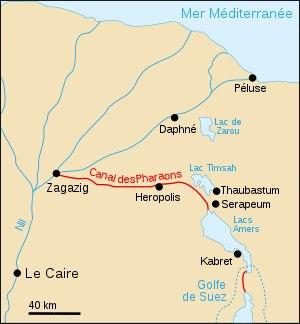
Les inscriptions de Darius le Grand à Suez sont des textes gravés en vieux persan, en élamite, en babylonien et en égyptien sur cinq stèles érigées au Wadi Tumilat en Égypte, près de Suez. Ces inscriptions commémorent la réouverture par Darius du « canal des pharaons », entre le Nil et les lacs Amers. Darius s'y fait représenter en pharaon, recevant l'hommage de ses vassaux. Les inscriptions comportent en plus de la version égyptienne des trilingues cunéiformes achéménides, très rares à un endroit si éloigné du centre de l'empire perse achéménide.
Le canal des pharaons est un ancien canal creusé dans l’Égypte antique pour assurer la liaison entre le Nil et la mer Rouge, préfigurant ainsi le canal de Suez. Dirigé d'ouest en est à travers le Wadi Tumilat, le canal permettait ainsi les échanges direct entre mer Rouge et Méditerranée, afin de pouvoir commercer avec le Ta Netjer. Depuis Péluse jusqu'à Bubastis, la remontée du Nil se fait par la branche orientale du fleuve, la branche tanique. De Bubastis, un premier canal mène aux lacs centraux, dont le plus grand est le lac Amer, et une seconde voie d'eau rejoint ensuite la mer Rouge.
Le Ouadi Toumilat ou Wadi Tumilat est une vallée fluviale asséchée en Égypte, un oued de cinquante kilomètres de long, à l'est du delta du Nil. Dans la préhistoire, c'était un défluent du Nil, ou même un ancien bras du Nil. Partant du fleuve, il va vers l'est jusqu'à la zone de l'actuelle ville d'Ismaïlia.
Tjekou ou Per-Atoum, en hébreu Pithôm de l'égyptien pr-'itm -la maison du dieu Atoum-, en grec Heroon-polis ou Héroopolis, aujourd'hui Tell er-Retabeh dans l'oued Tumilat, était la capitale du huitième nome de Basse-Égypte.
Le canal de Suez, en arabe قناة السويس, qanāt as-suwēs, est un canal situé en Égypte, long de 193,3 km, large de 280 à 345 m et profond de 22,5 m, qui relie, via trois lacs naturels, la ville portuaire de Port-Saïd en mer Méditerranée et la ville de Suez dans le golfe de Suez, permettant ainsi de relier les deux mers.